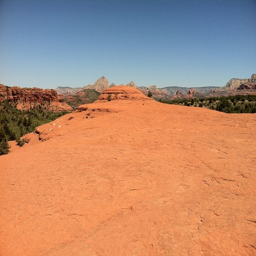
walking on the red rock !